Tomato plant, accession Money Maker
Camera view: tilt-top (135 deg); turntable rotation: 150 degrees
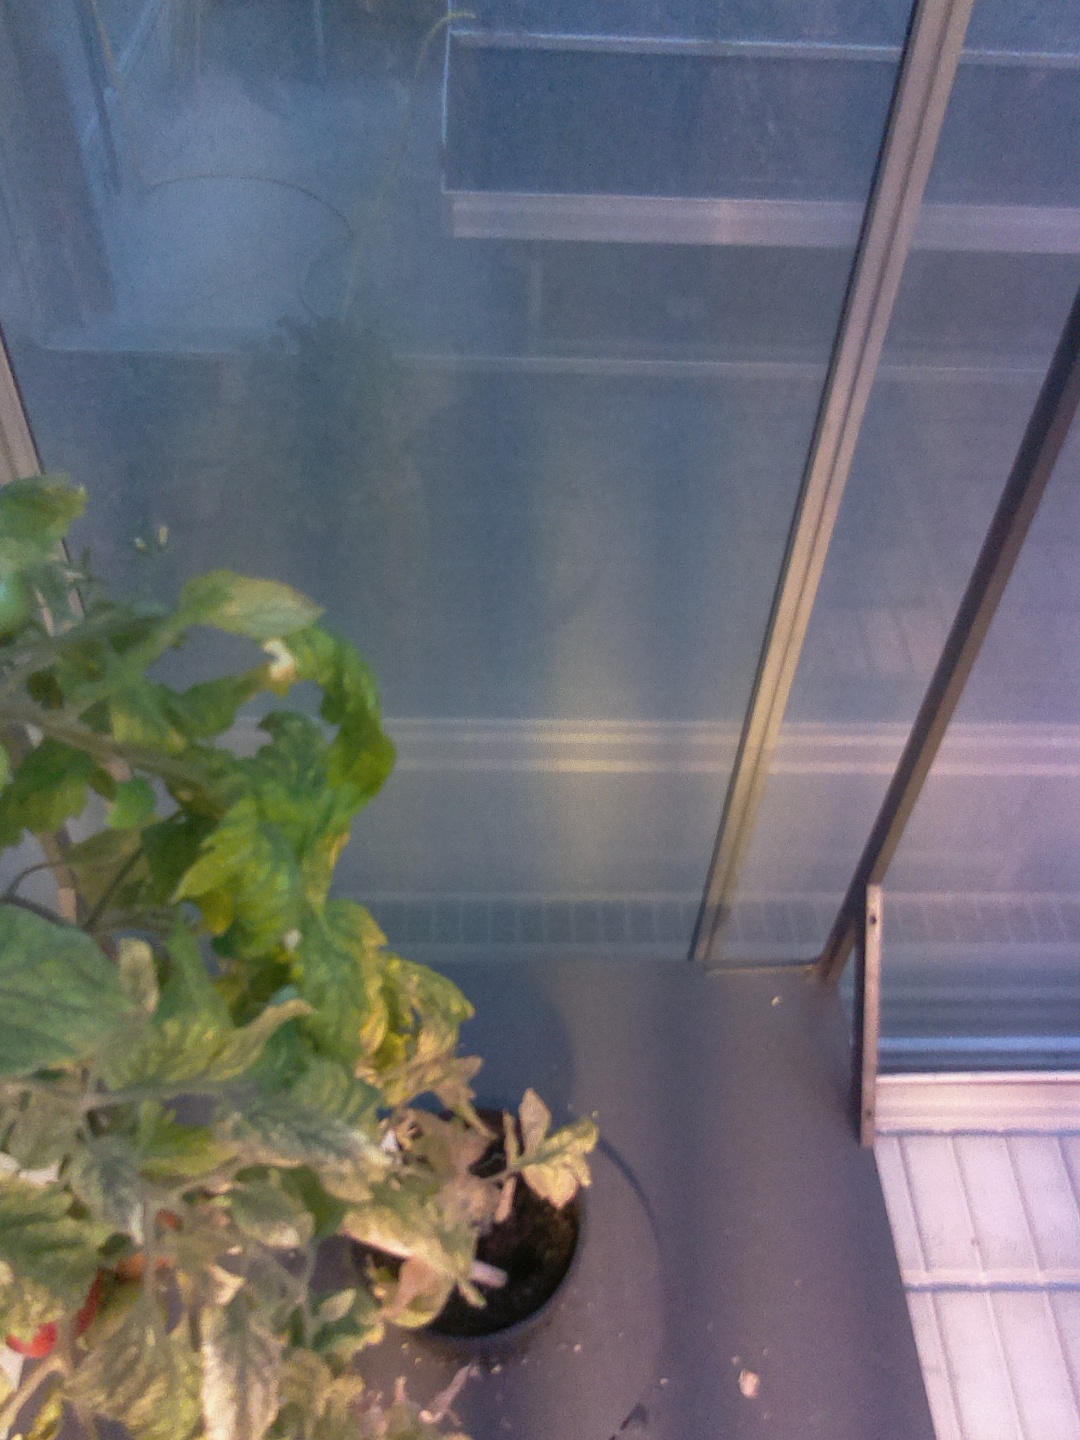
BBCH growth stage 83: 30%-40% of fruits show typical fully ripe color